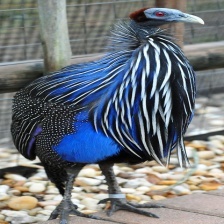
Species: VULTURINE GUINEAFOWL
Scientific name: ACRYLLIUM VULTURINUM